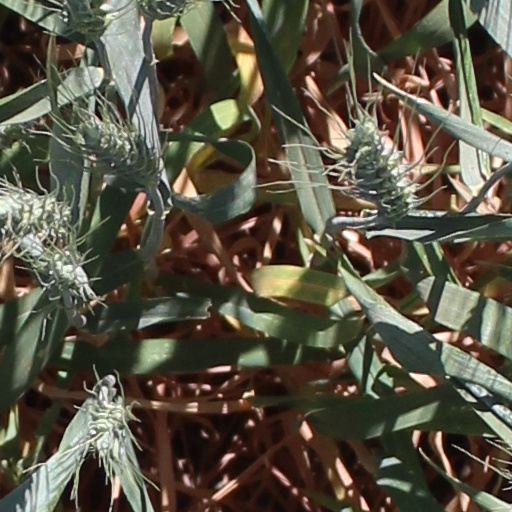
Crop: wheat